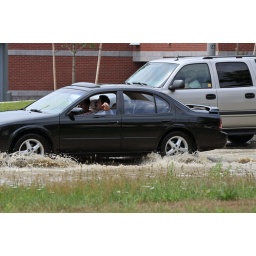
A huge water pipe burst flooded the highway near my house. No water in the house.